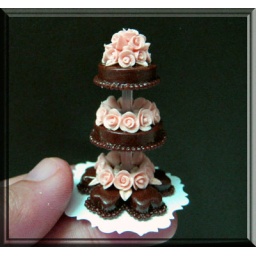
3-Tier chocolate cake decorated with pink icing sugar roses in 1:12th scale. Material : Polymer Clay. Technique : Handmade